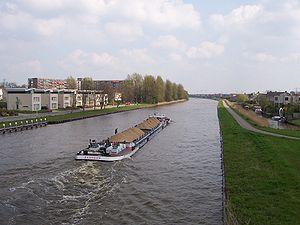
Le Canal Van Harinxma à Leeuwarden Frysk: Ljouwert, Van Harinxmakanaal
Le Canal Van Harinxma est un canal néerlandais de la Frise. Sa longueur est de 37,5 km.